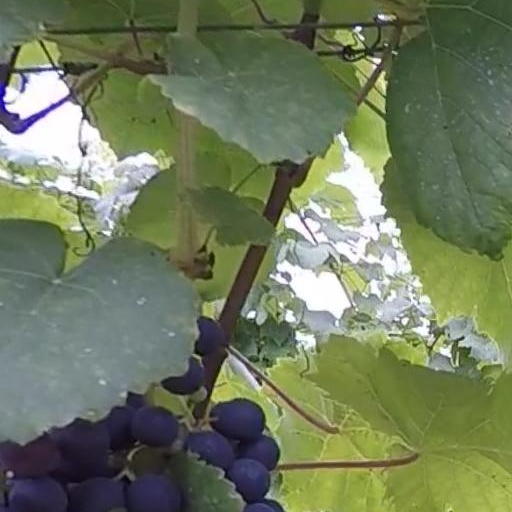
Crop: grape